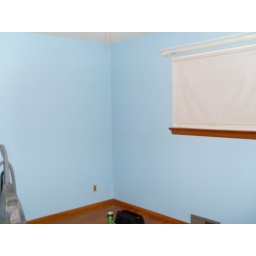
This will be the boys room in the new house